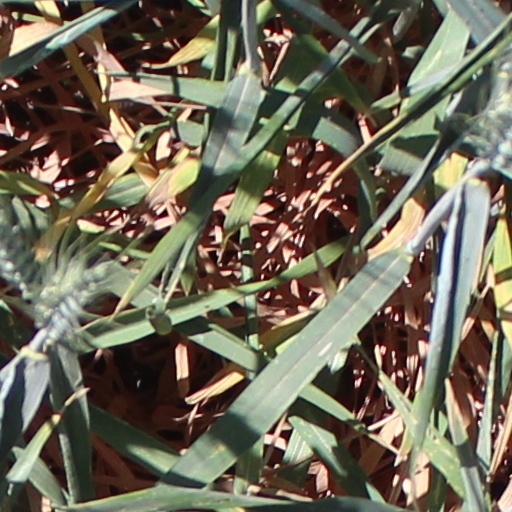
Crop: wheat